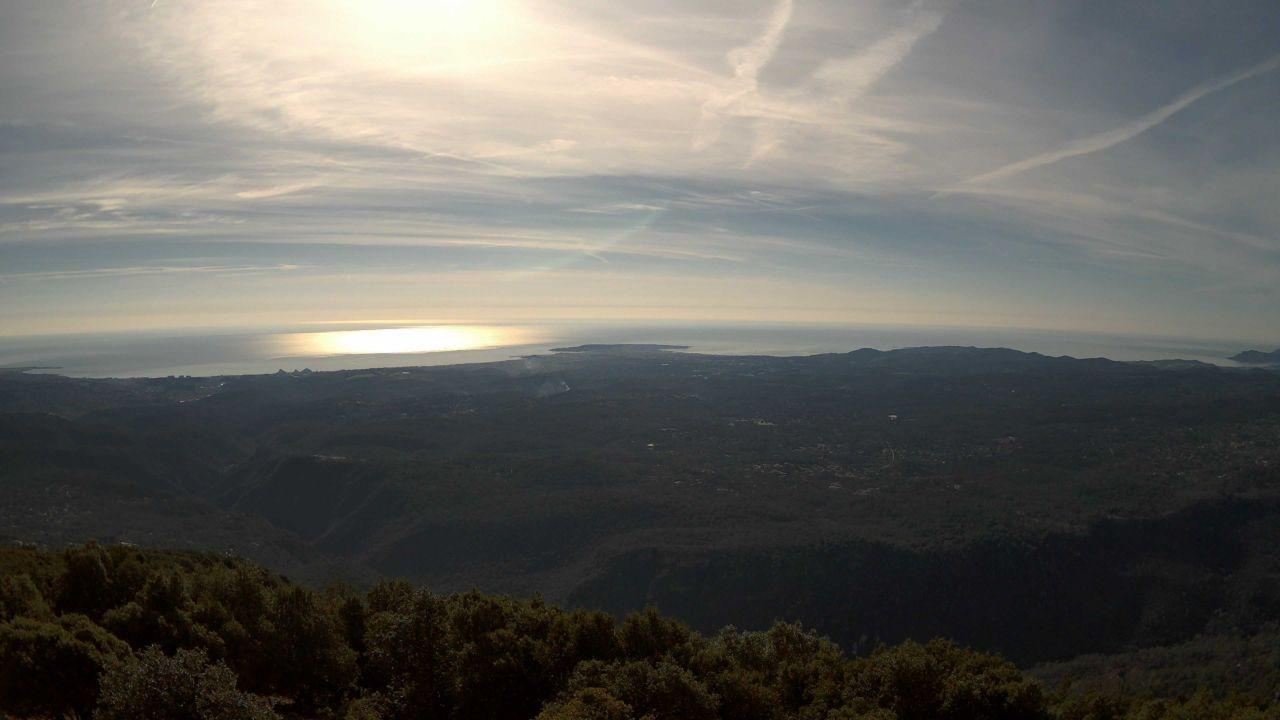
Fire: no
Smoke: yes